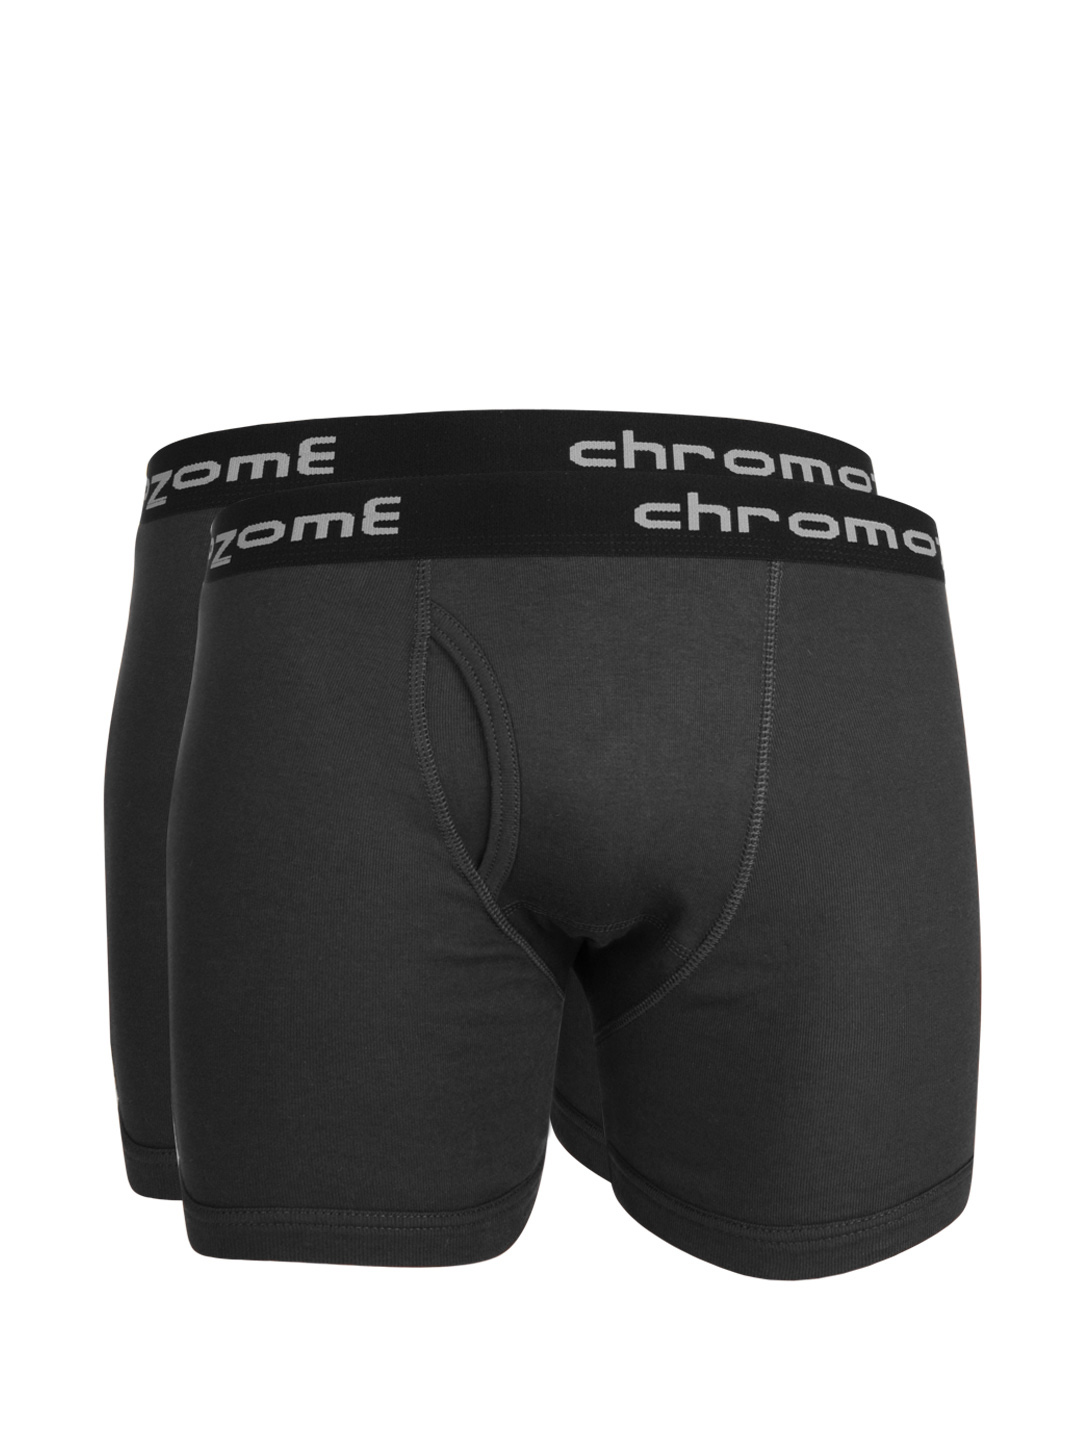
Chromozome Men Pack of Two Trunks
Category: Apparel / Innerwear / Trunk
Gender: Men
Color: Charcoal
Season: Summer 2016
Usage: Casual